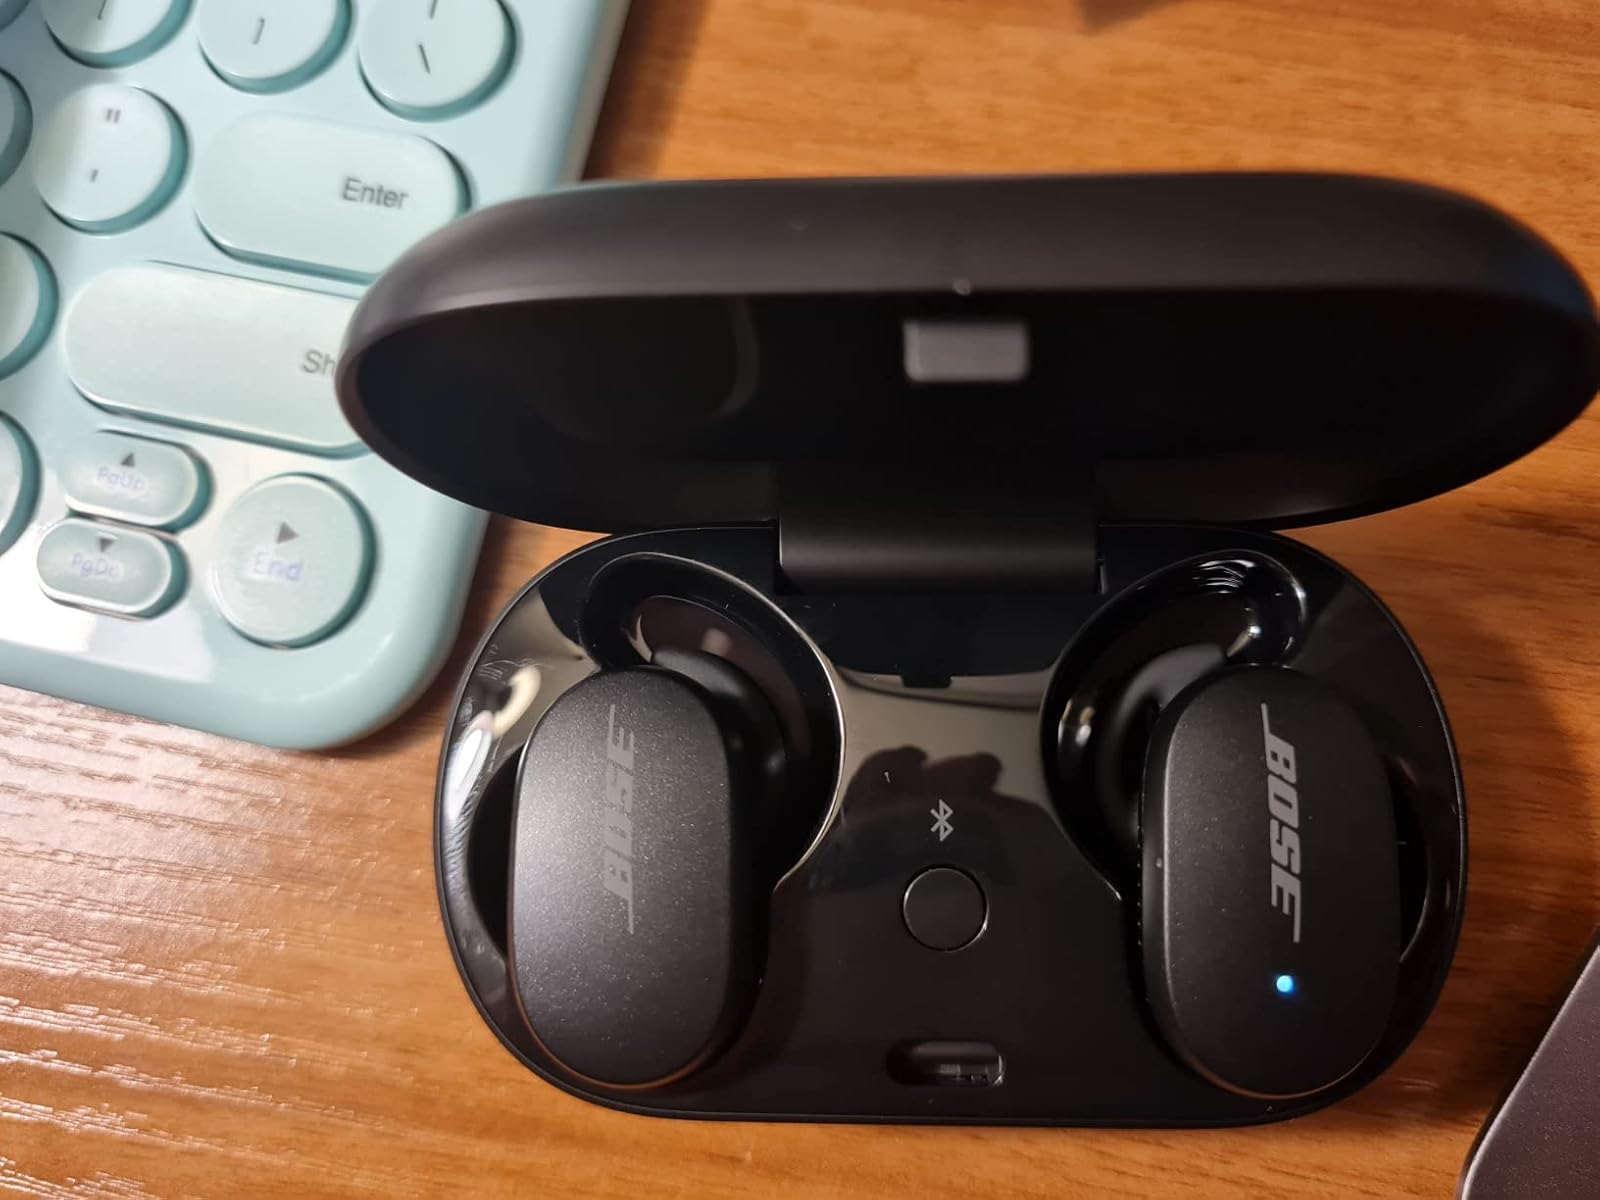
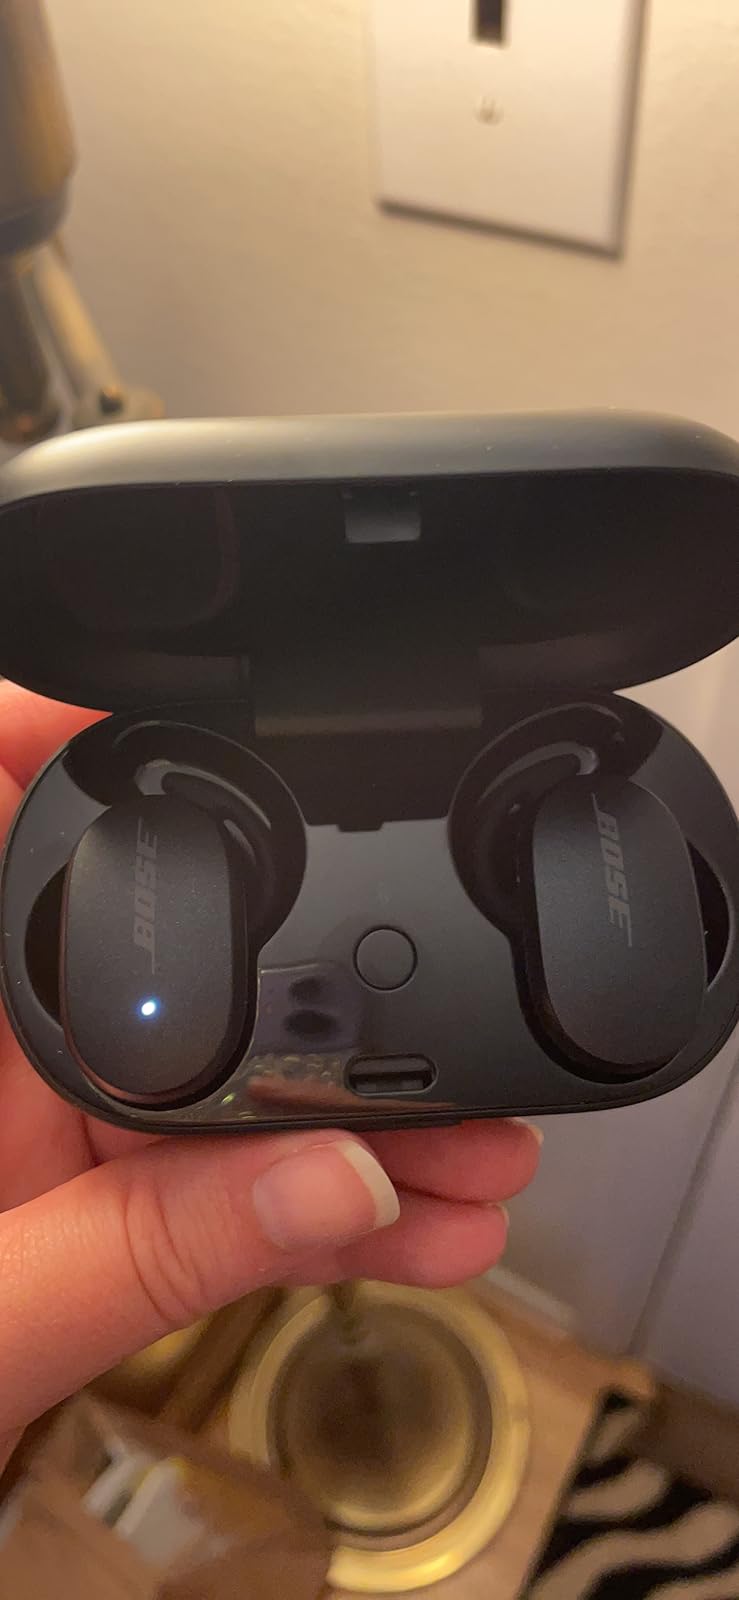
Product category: earbuds
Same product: yes